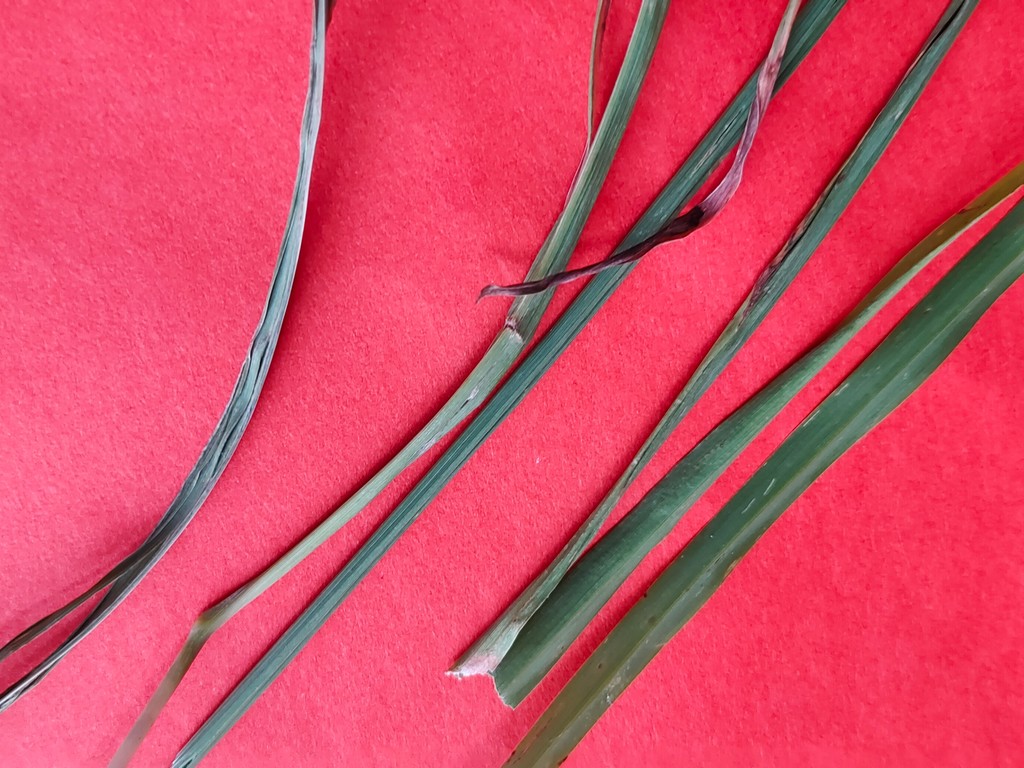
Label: Unhealthy